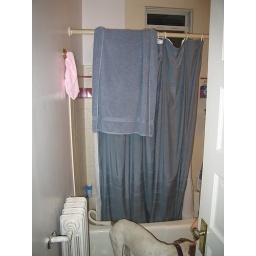
The door used to open into the bathroom against the vanity. Meaning you could never really use the bathroom without shutting the door.